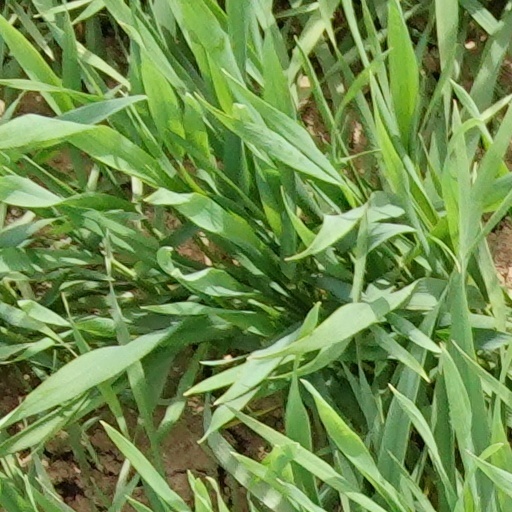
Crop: wheat